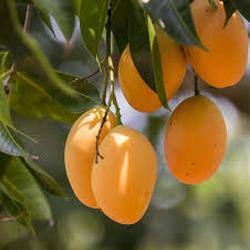
Label: Mango